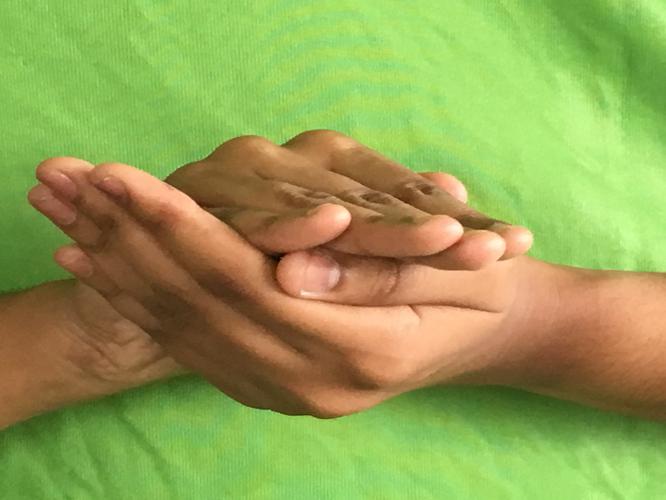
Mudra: Samputa
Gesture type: double_hand